Montague Street Bridge

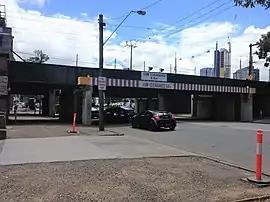
Montague Street Bridge in November 2017

The Montague Street Bridge is a railway bridge in South Melbourne, Australia, an inner suburb of Melbourne. The bridge is located at 83 Montague Street, between Woodgate Street and Gladstone Lane.